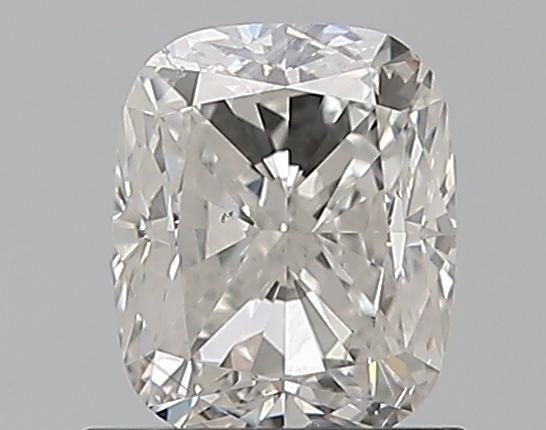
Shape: cushion
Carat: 1.2
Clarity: SI2
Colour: G
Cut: FG
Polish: EX
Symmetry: EX
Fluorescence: N
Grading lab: IGI
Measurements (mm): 6.38 x 5.28 x 3.95